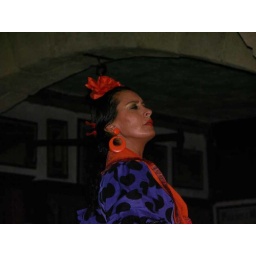
Flamenco, female dancer in blue